George Punchard

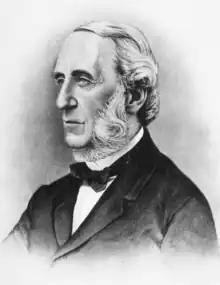

George Punchard (June 7, 1806 – April 2, 1880) was a New England editor and Congregational clergyman.